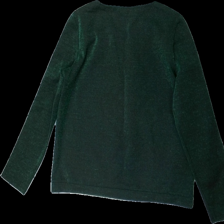
View: back
Type: Top
Category: Ladies
Brand: Not in the list
Brand text on label: vero moda
Colors: Green, Black, White
Material: 60% polyester 40% viscose
Pattern: Glitter
Cut: Regular
Size: M
Season: All
Damage location: middle center
Damage 2 location: top right
Damage 3 location: bottom right
Price range: 50-100
Recommended usage: Reuse
Description: grön glittrig långärmad tröja med ränder längs armarna